Dimitri Isayev (writer)

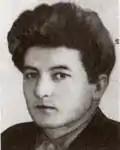
Дмитрий Владимирович Исаев–Аврель

Dimitri Vladimirovich Isayev (6 June 1905 – 18 April 1930) was a Chuvash writer and literary critic. He was a prolific writer of short stories about the lives of young people in the years just after the Russian Revolution. He mainly wrote in the Chuvash language, and was keen to develop a proletarian Chuvash literature.